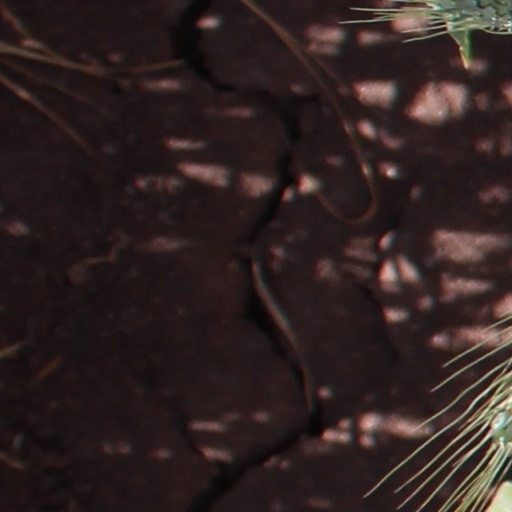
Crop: wheat